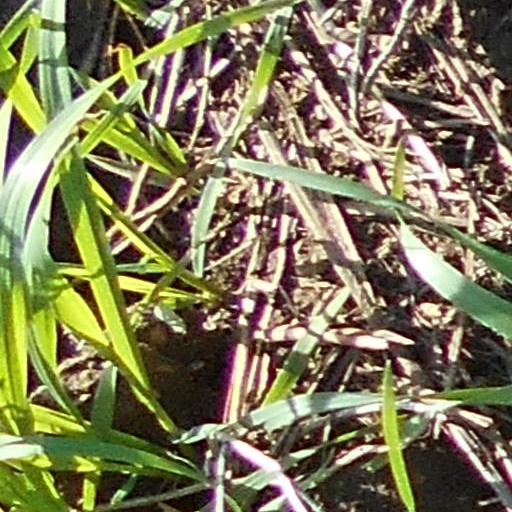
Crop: wheat